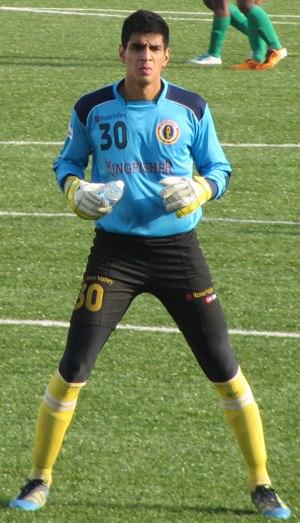
Gurpreet Singh Sandhu, né le 3 février 1992 à Chamkaur dans l'État du Pendjab, est un footballeur international indien, qui évolue au poste de gardien de but.